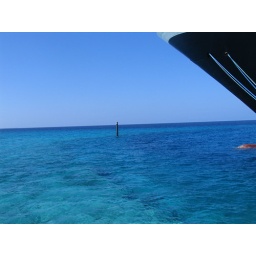
Docked in Grand Turk, the water was soo blue